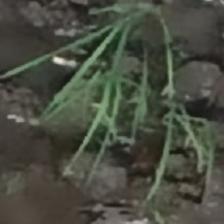
Label: single